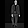
Label: Shirt